Music of Punjab

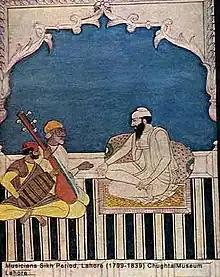
Painting from Lahore of musicians from the Sikh period (1799–1849)

During the past century, Punjabi folk musicians used 87 instruments, 55 of which are still used today. It is notable that the instruments used today serve a function that exceeds musical necessity in that they are closely tied to Punjabi culture and heritage. The dhol, for example, continues to be popular because it is important to special proceedings such as weddings and sporting events. Additionally, the popularity of certain instruments encourages people to continue learning to play them; therefore, maintaining their relevance in Punjabi events.